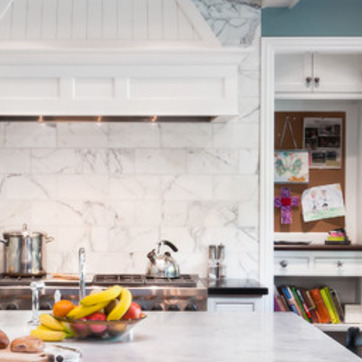
Material: tile